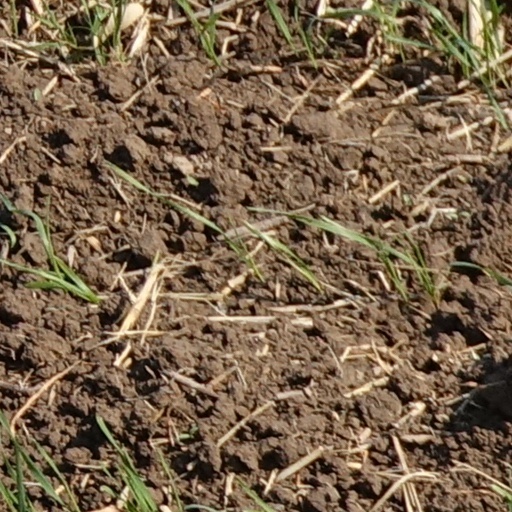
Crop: wheat